Belgian Congo

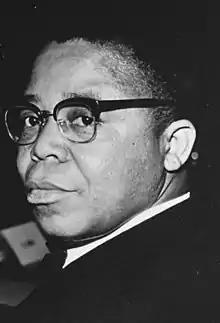
Joseph Kasa-Vubu, leader of ABAKO and the first democratically elected President of the Republic of the Congo (Léopoldville)

Health care, too, was largely supported by the missions, although the colonial state took an increasing interest. In 1906 the Institute of Tropical Medicine was founded in Brussels. The ITM was, and still is, one of the world's leading institutes for training and research in tropical medicine and the organisation of health care in developing countries. Endemic diseases, such as sleeping sickness, were all but eliminated through large-scale and persistent campaigns.